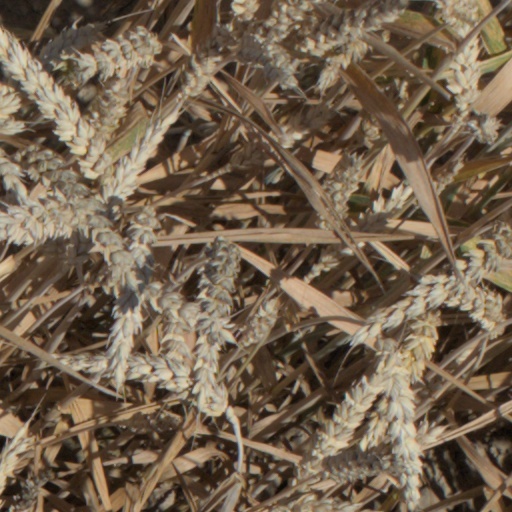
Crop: wheat